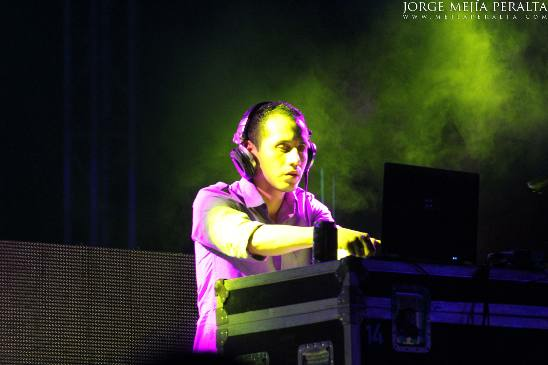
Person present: Yes